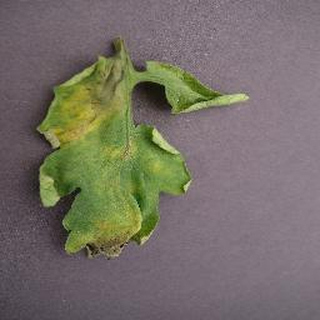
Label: tomato_late_blight